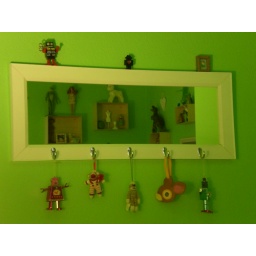
See 2 walls in our bedroom! Happy lamp lit kitch!